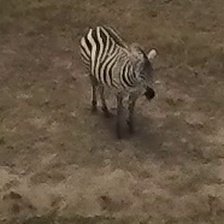
Pose orientation: front-right